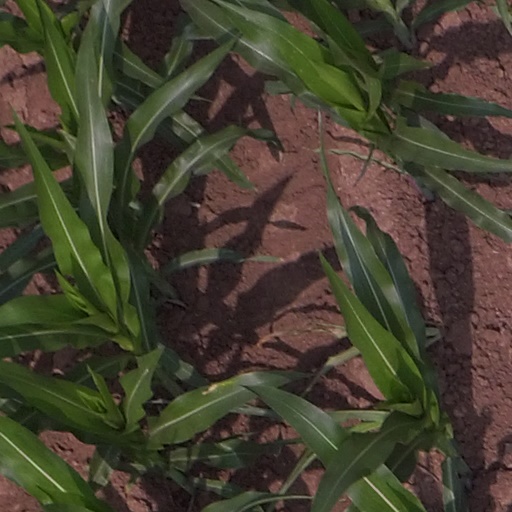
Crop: maize; corn